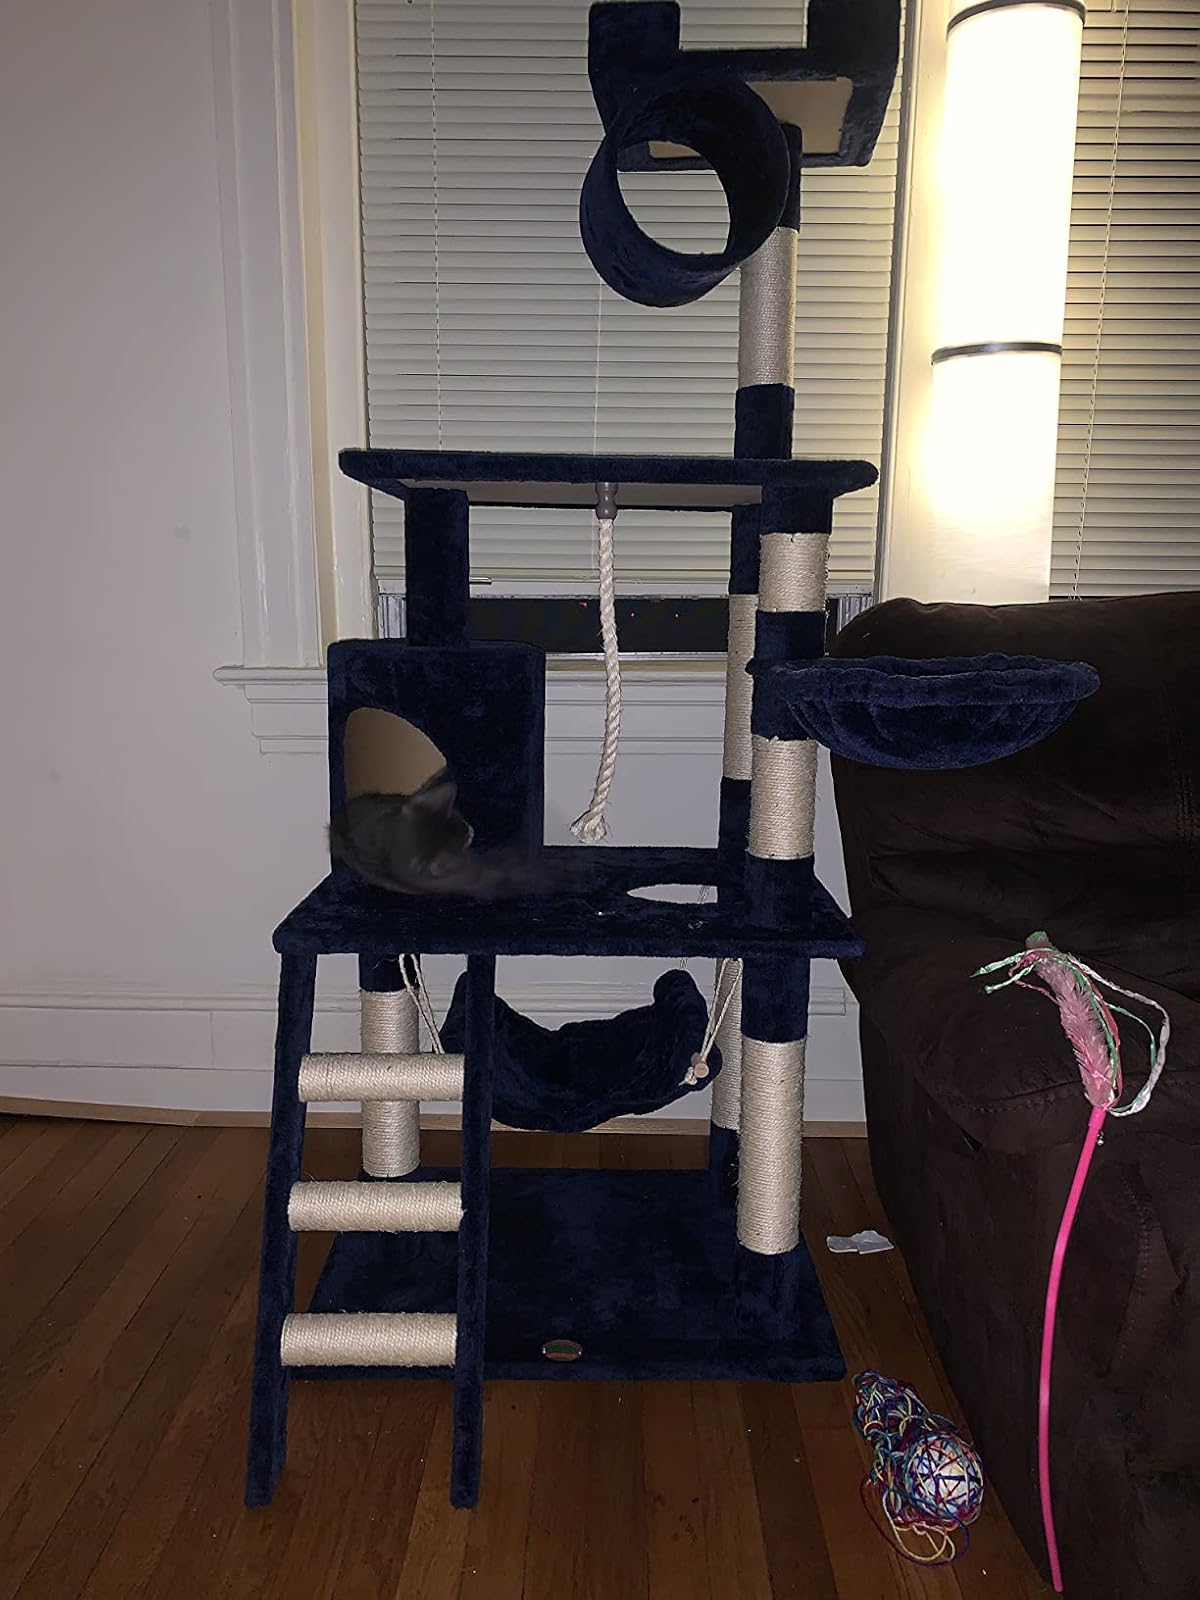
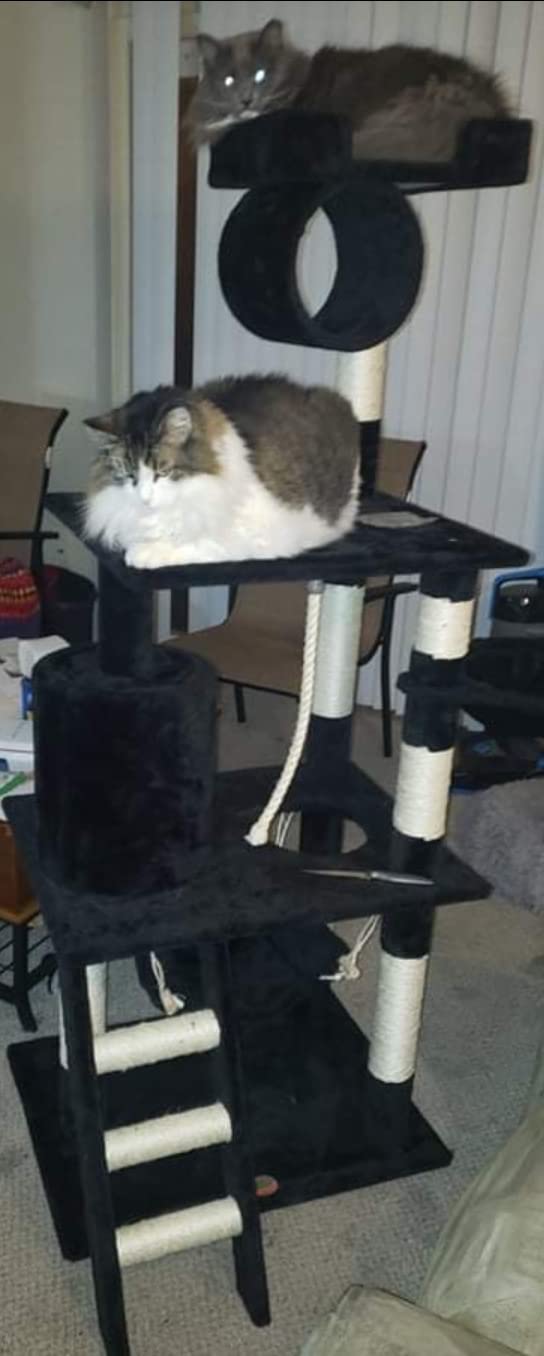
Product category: items_cat tree
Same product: no